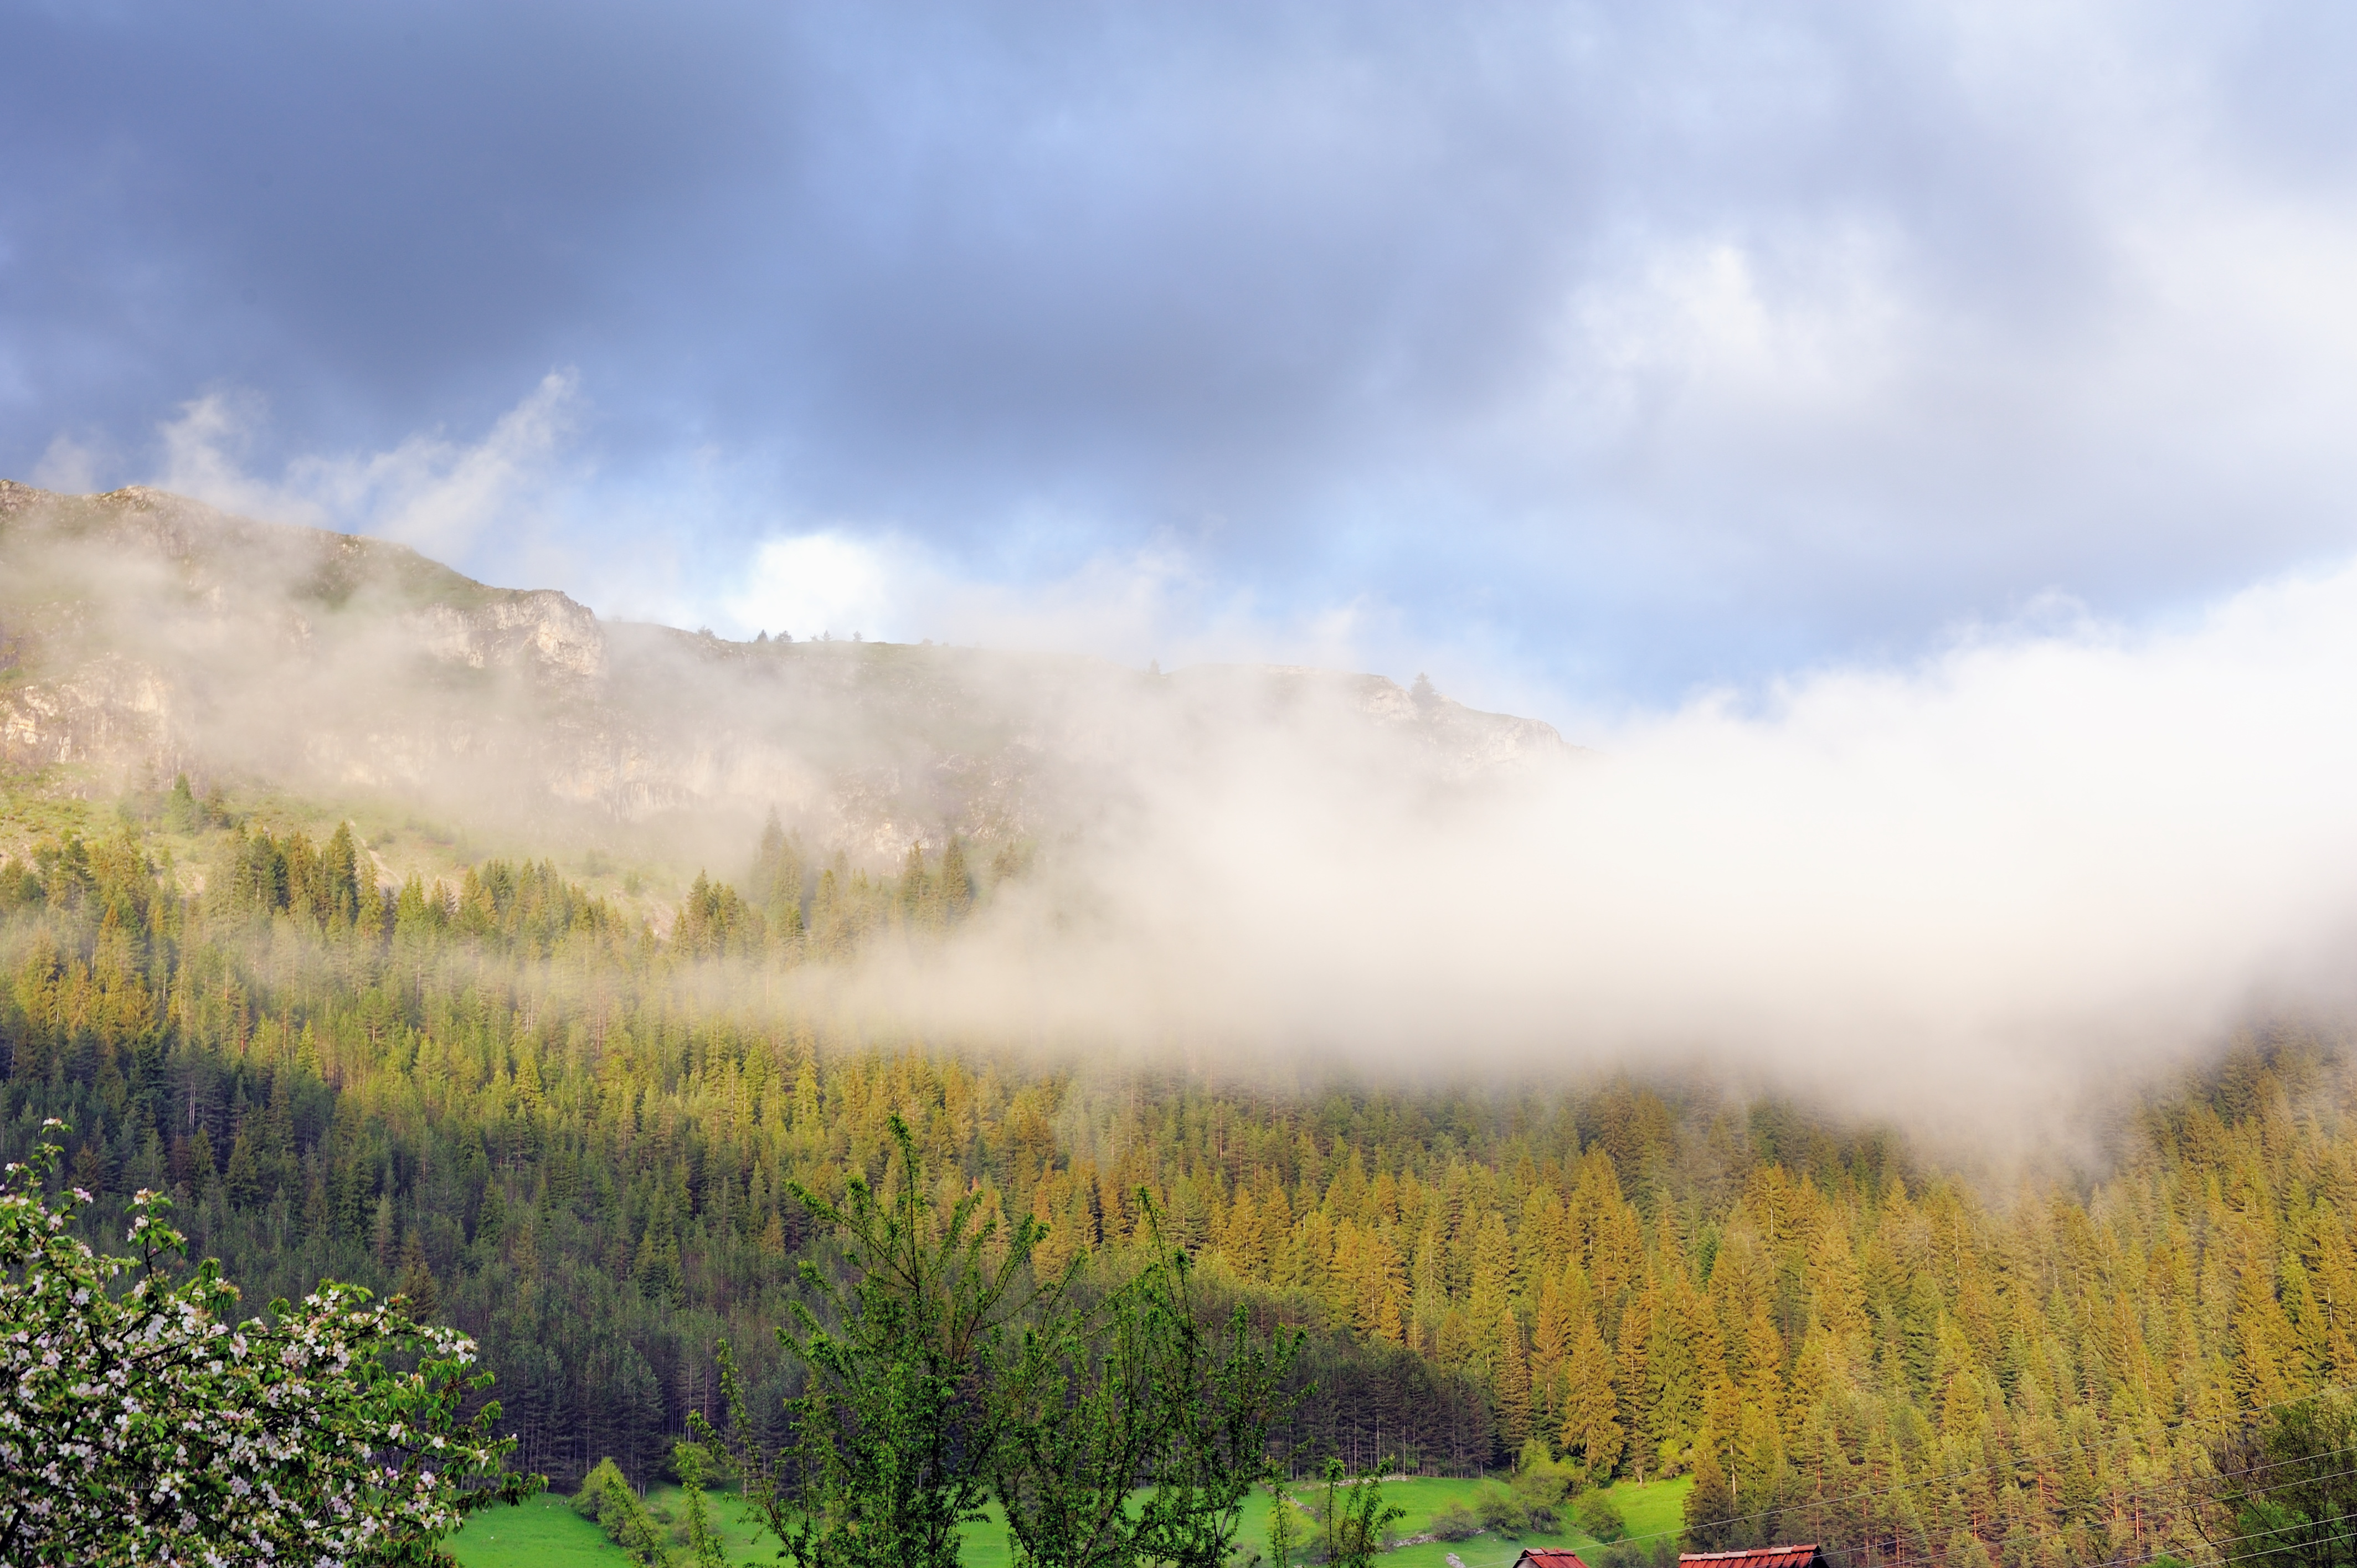
landscape, tree, nature, forest, grass, horizon, wilderness, mountain, cloud, sky, fog, mist, field, meadow, prairie, sunlight, morning, hill, flower, autumn, weather, habitat, trigrad, rural area, meteorological phenomenon, natural environment, geographical feature, atmospheric phenomenon, mountainous landforms